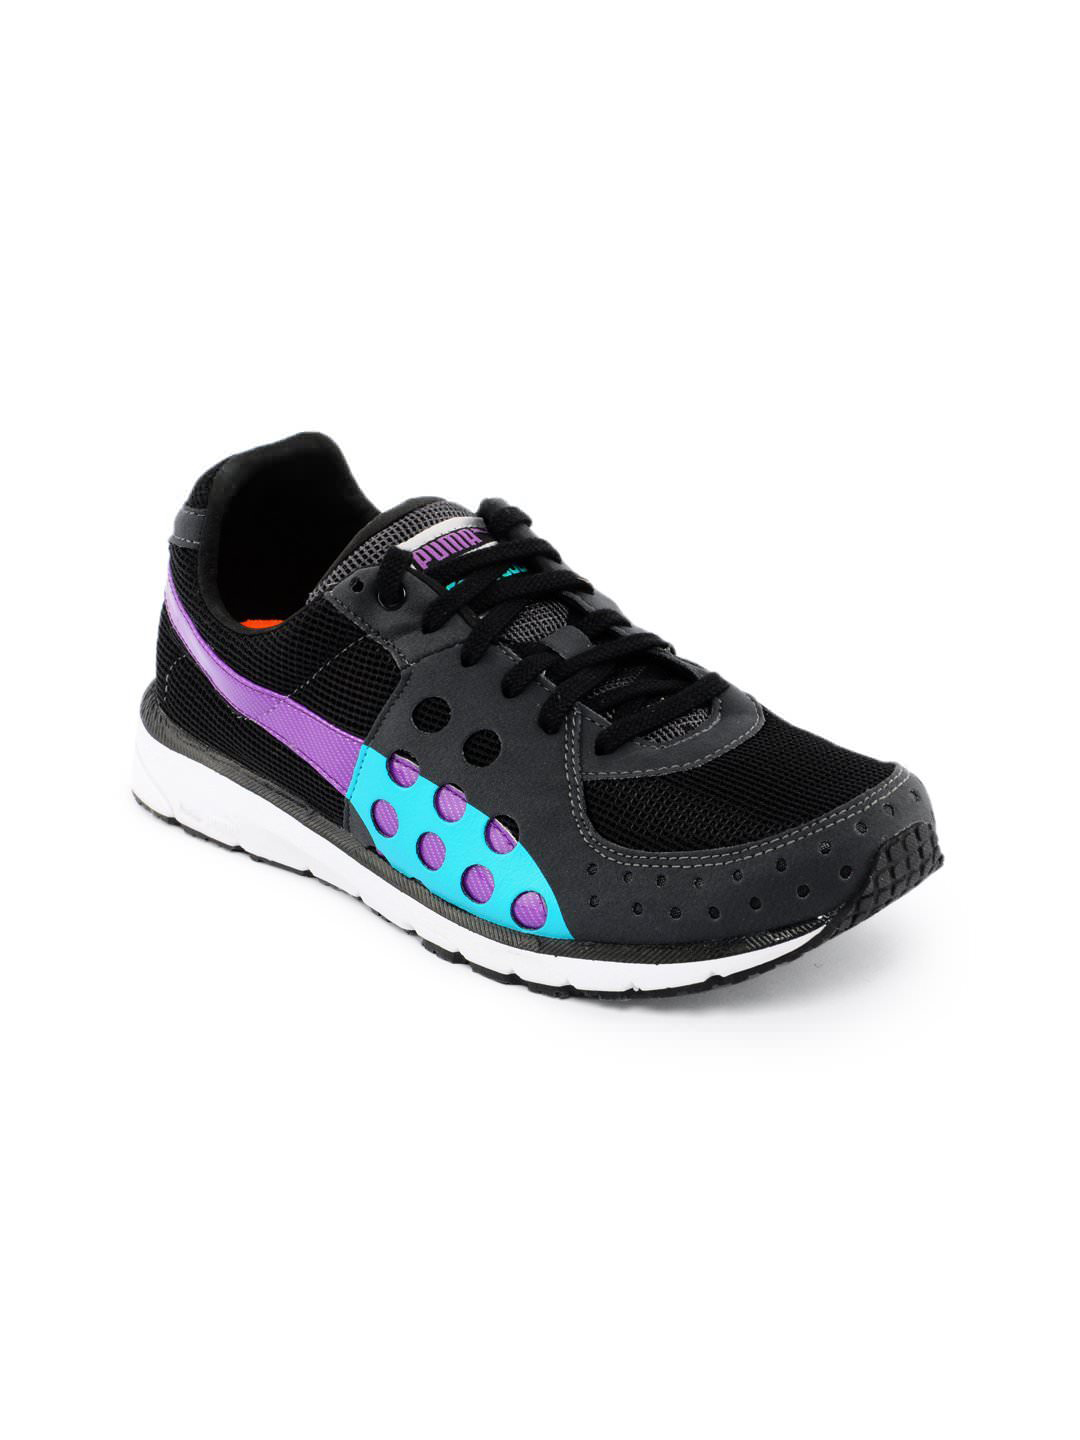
Puma Women Faas 300 Black Sports Shoes
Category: Footwear / Shoes / Sports Shoes
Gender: Women
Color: Black
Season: Summer 2012
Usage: Sports